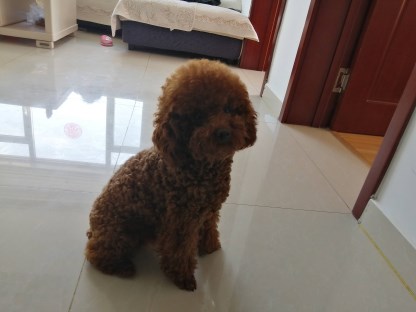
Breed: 7449-n000128-teddy